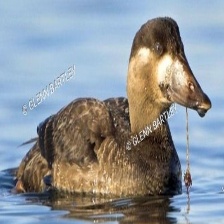
Species: SURF SCOTER
Scientific name: MELANITTA PERSPICILLATA
ImageNet parent category: drake